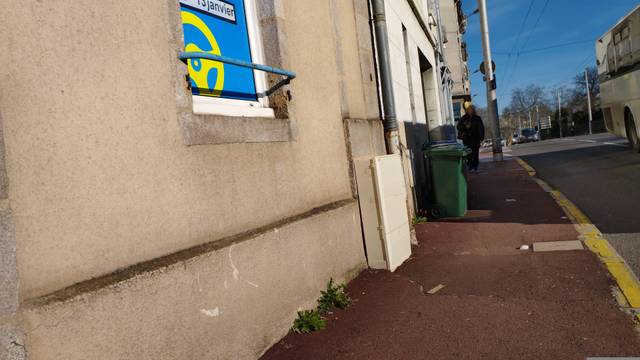
Region: France
Coordinates: 45.83, 1.25